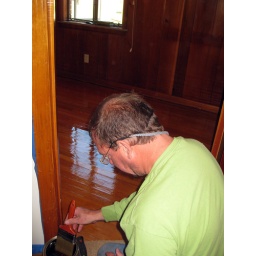
Don seals the floor in the office